Salem Bear Creek Church, Salem Evangelical Lutheran Church

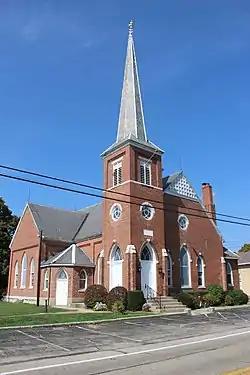

Salem Bear Creek Church, Salem Evangelical Lutheran Church (Ellerton Lutheran and German Reformed Church District) is a historic district roughly bounded by Union Road, Dayton Germantown Pike, and Bear Creek in Moraine, Ohio.